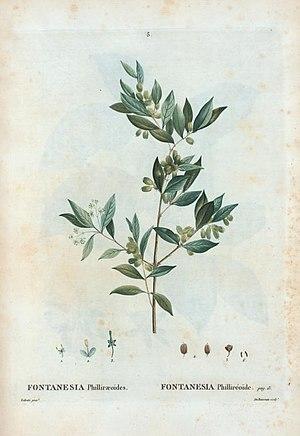
Fontanesia phillyraeoides = Fontanesia Philliréoïde.